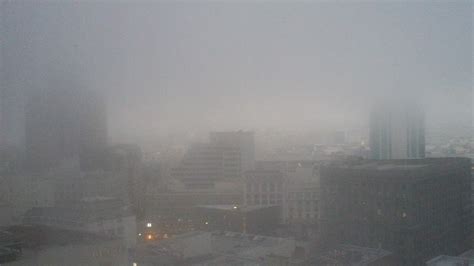
Weather: foggy or hazy